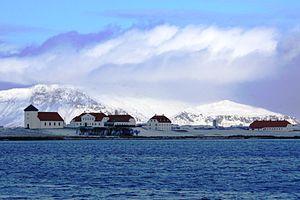
Álftanes est une ville indépendante d'Islande qui se trouve dans la région de la capitale, Reykjavik, dont elle est distante d'environ 10 kilomètres.